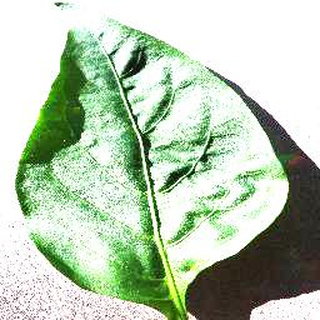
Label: healthy_bell_pepper